Cupid Carving His Bow

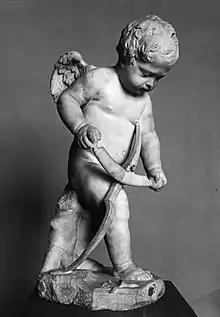
"Cupid Carving His Bow", prewar photo

In 1637 the sculpture was purchased by the city council of Amsterdam, whereto the Cupid had been brought by Van Uffel. It was given as a gift to Princess Amalia of Orange-Nassau by the city council. Alternatively, the sculpture was sold to Van Uffel by Sandrart in Amsterdam, and passed to the Amsterdam city council upon the former's death.